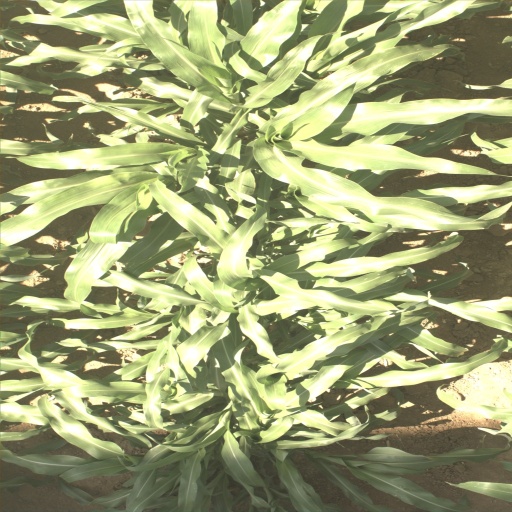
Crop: sorghum